NeuN (manga)

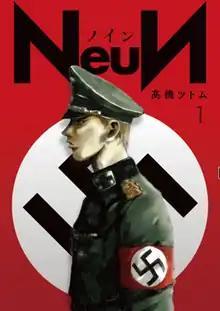
Cover of the first volume

NeuN is a Japanese manga series written and illustrated by Tsutomu Takahashi. It was serialized in Kodansha's manga magazine "Weekly Young Magazine" from May 2017 to February 2020, with its chapters collected in six volumes.